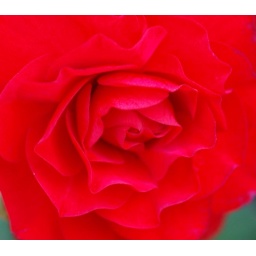
This beautiful flower was in a large pot near the Town Hall